Gilman School

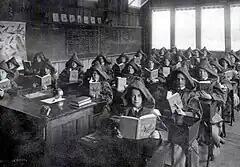
An open-air classroom at Gilman, in use from 1911 to 1922

The school has three divisions: Lower School (pre-kindergarten through grade five), Middle School (grades six through eight) and Upper School (grades nine through twelve).